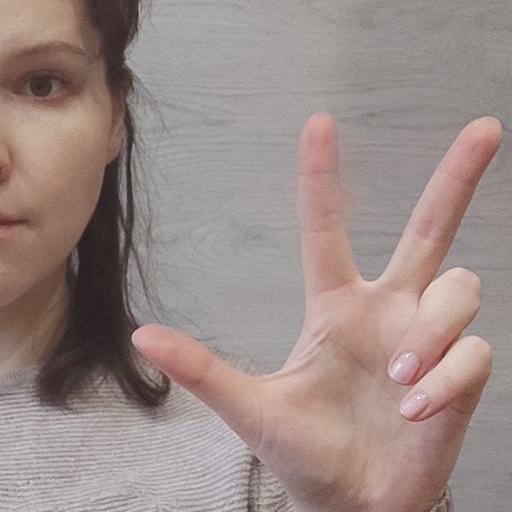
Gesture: three2